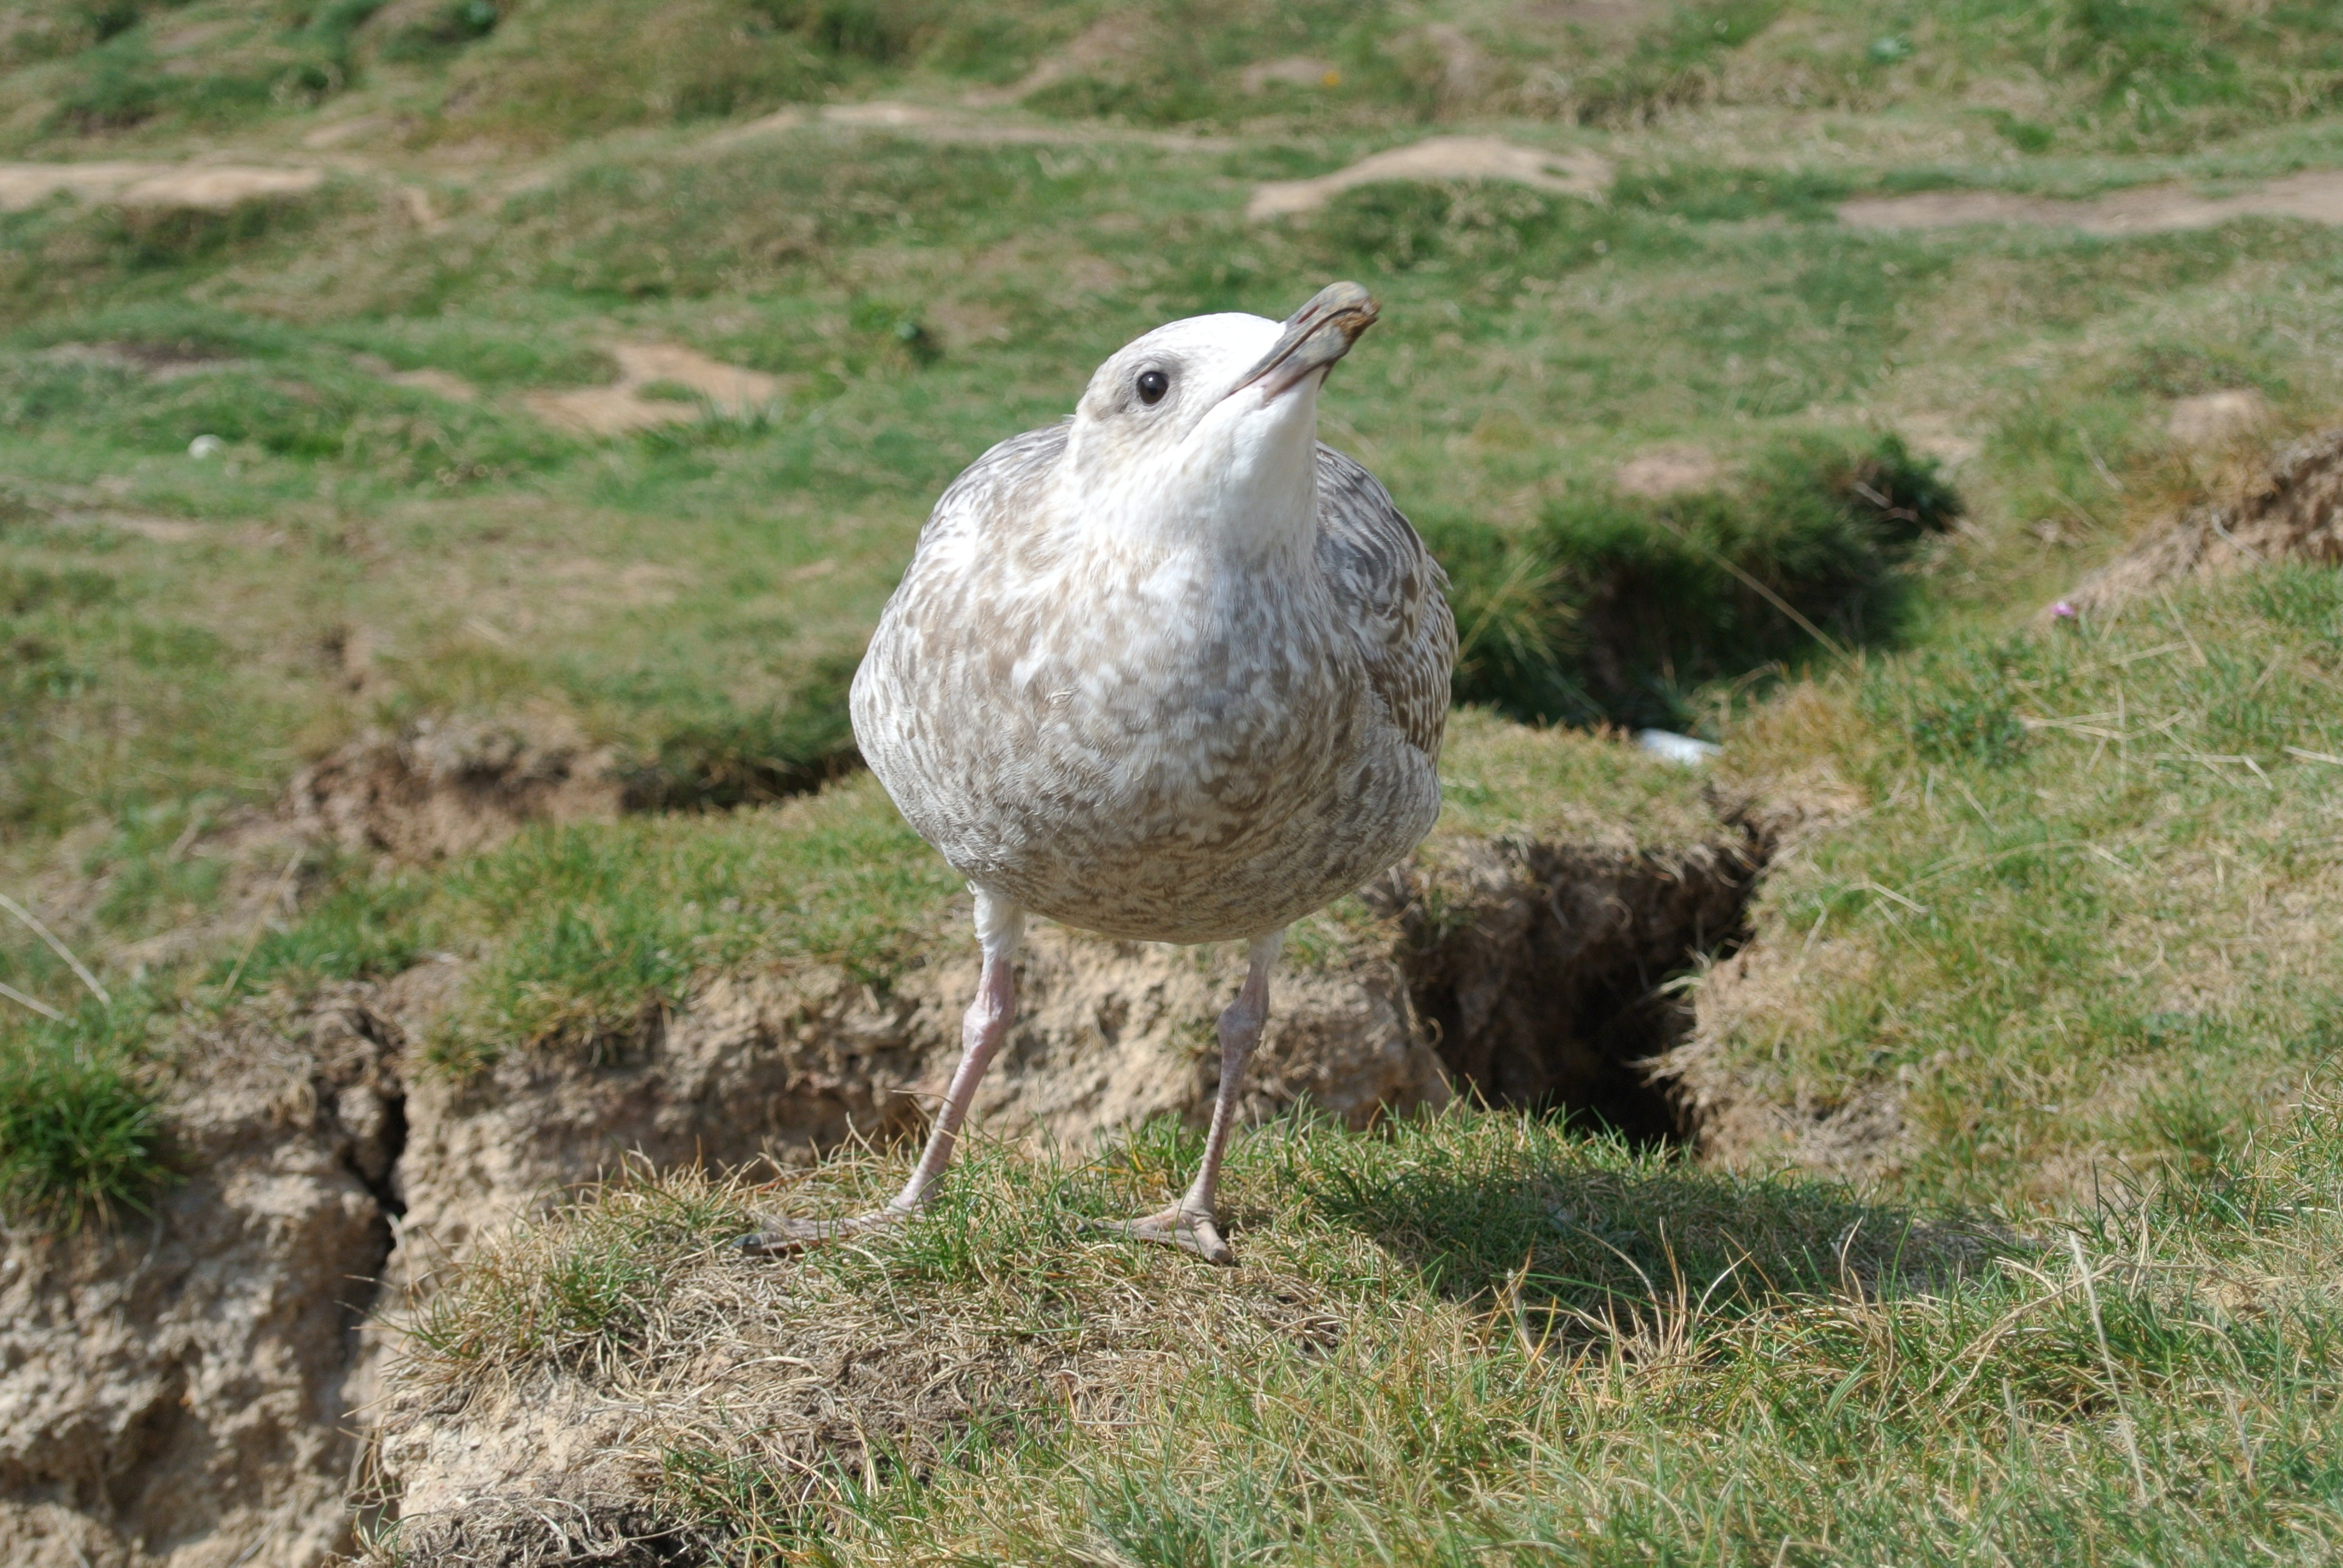
bird, prairie, seagull, wildlife, young, gull, beak, fauna, vertebrate, curious, shorebird, inquisitive, charadriiformes